The Book Tower

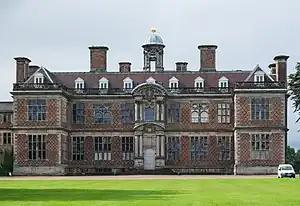
The opening title sequence featured Sudbury Hall in Derbyshire

The opening title sequence of the original TV series showed exterior shots of Sudbury Hall in Derbyshire, with the domed central cupola featured as the titular tower.